Donatello (Teenage Mutant Ninja Turtles)

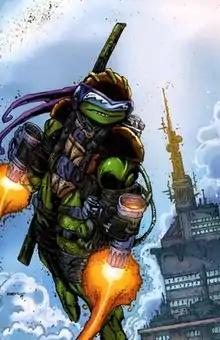
Textless "Planet Awesome" exclusive cover variant of "Teenage Mutant Ninja Turtles" #98. Art by series co-creator Kevin Eastman

Donatello, nicknamed Donnie, is a superhero and one of the four main characters of the "Teenage Mutant Ninja Turtles" comics and all related media. He is the smartest and often gentlest of his brothers, wearing a purple mask over his eyes. He wields a bō staff, his primary signature weapon in all media.